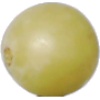
Label: Grape White 2